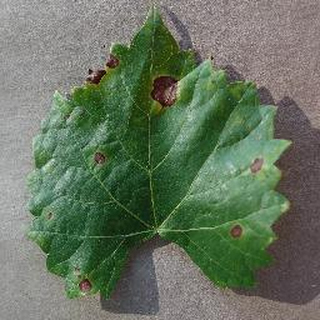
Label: grape_black_rot